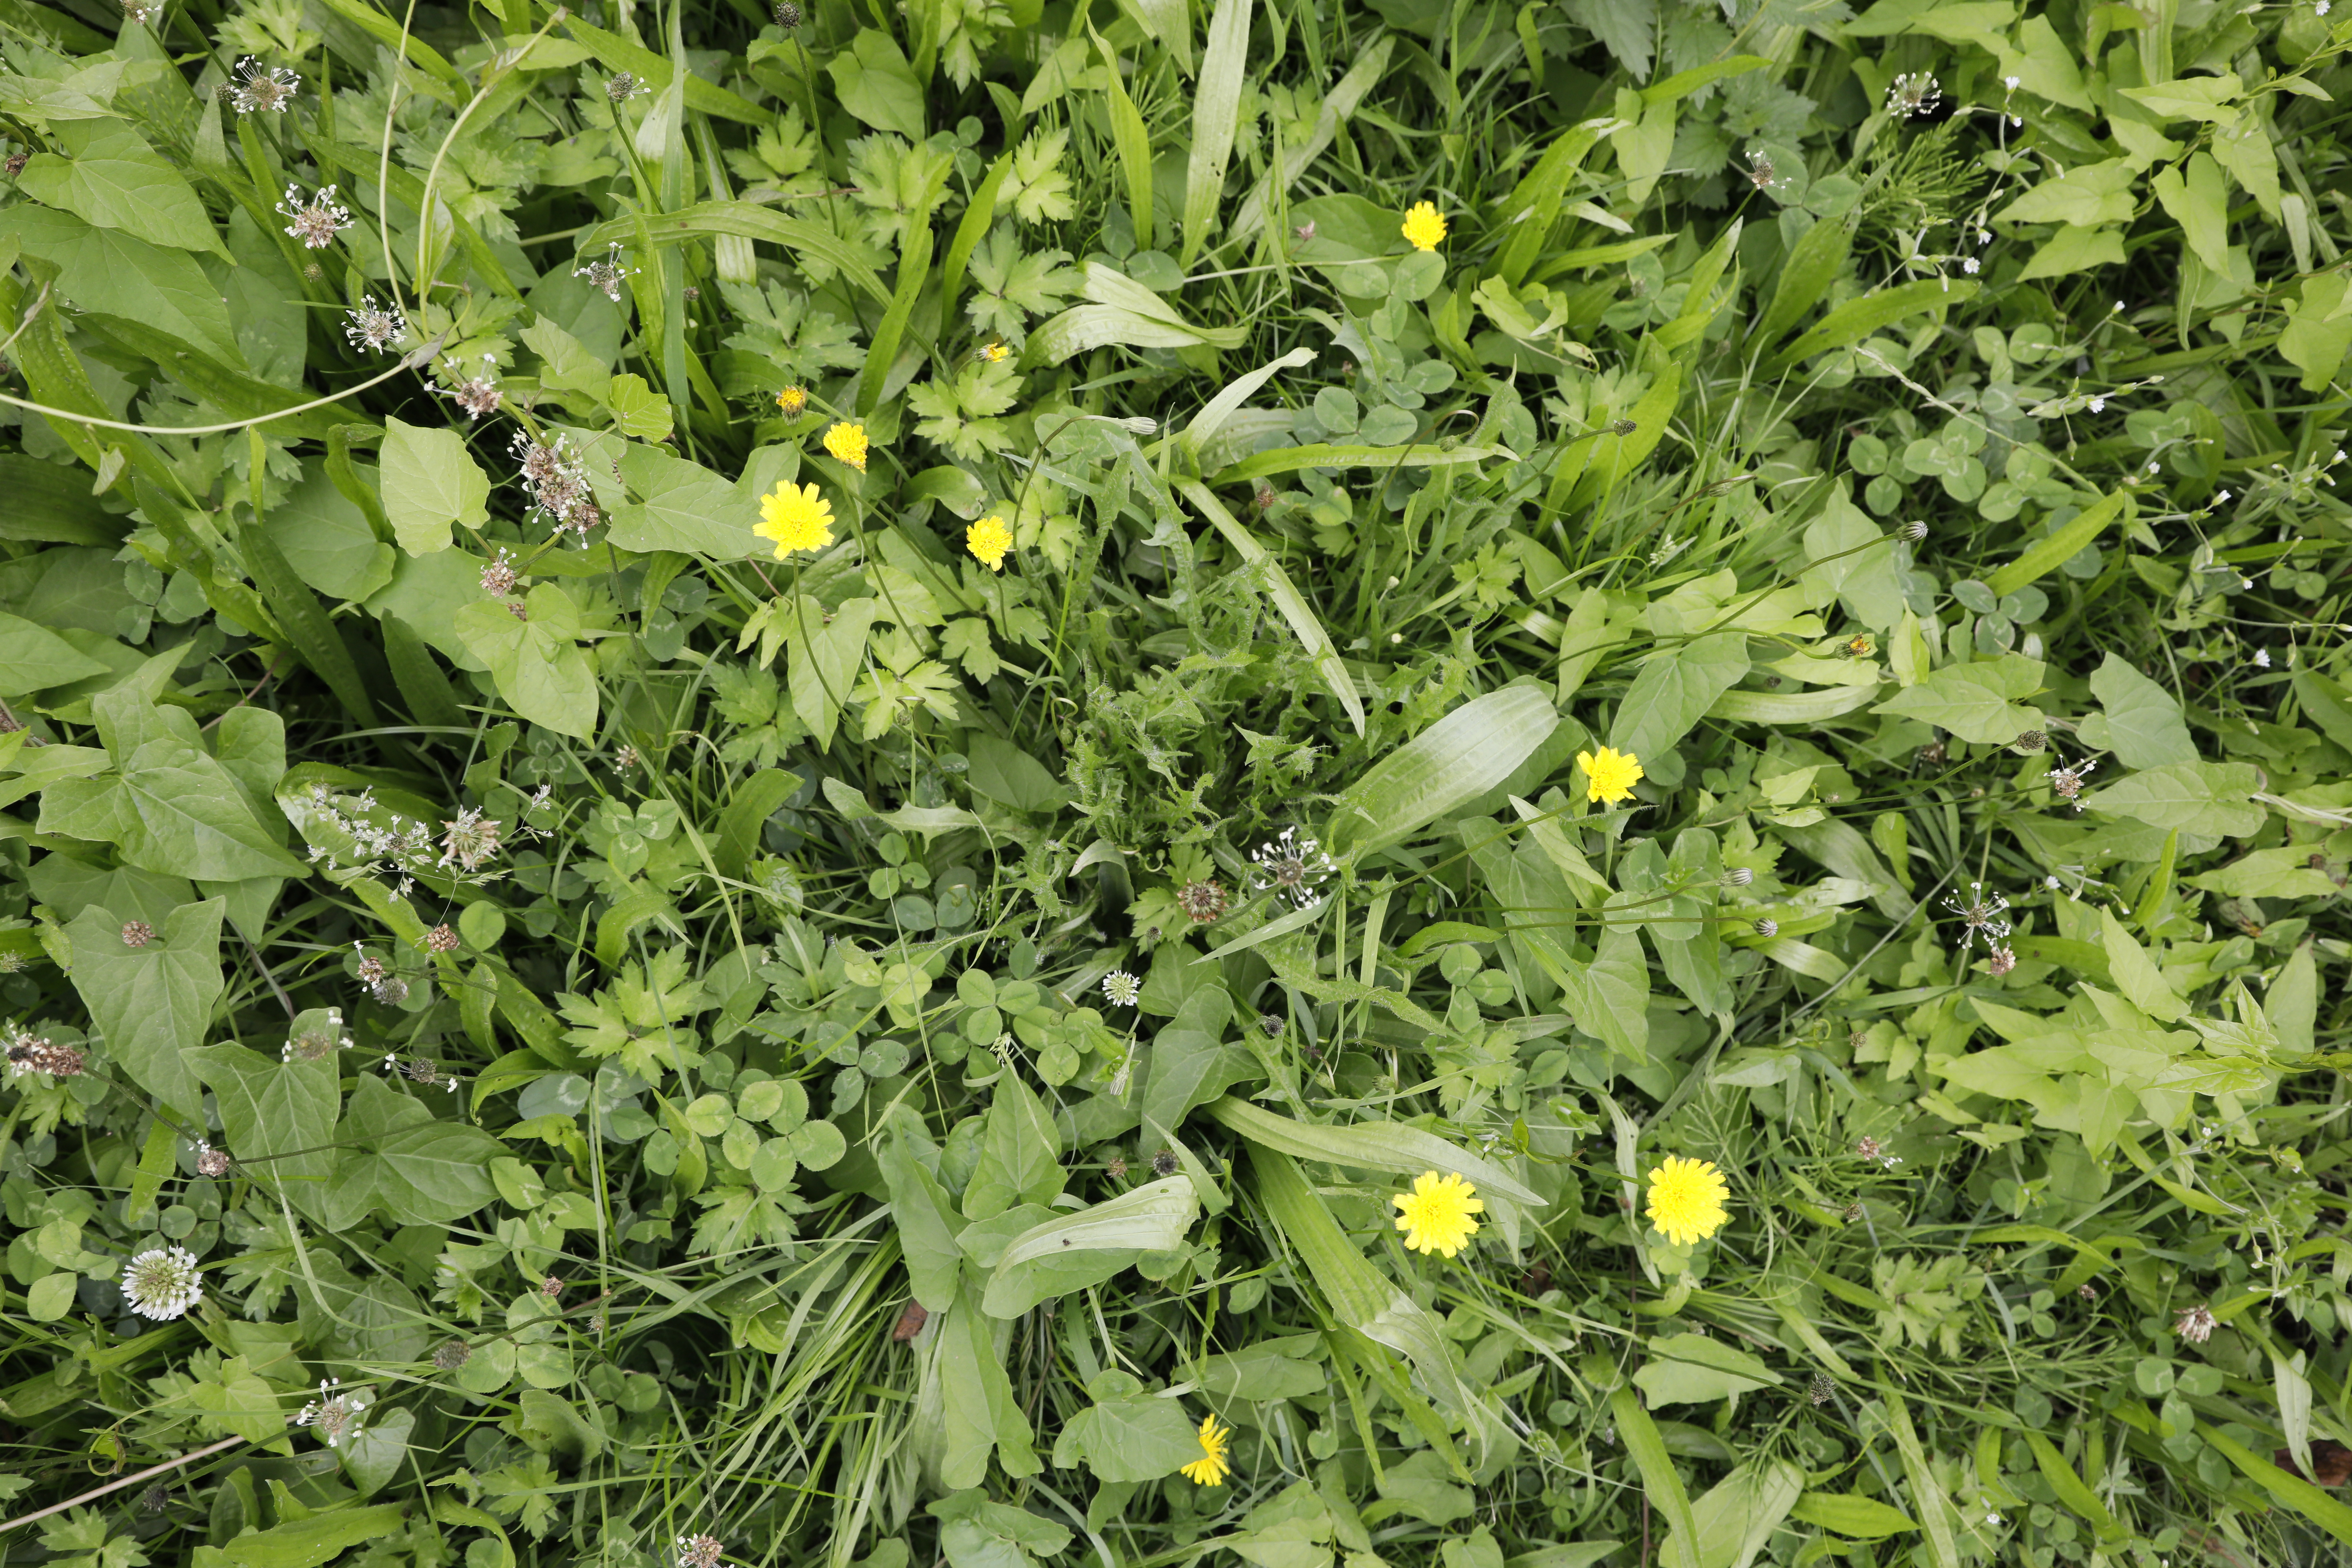
Plant species: Plantago lanceolata, Crepis capillaris, Trifolium repens